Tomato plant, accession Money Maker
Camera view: horizontal (90 deg, fisheye); turntable rotation: 90 degrees
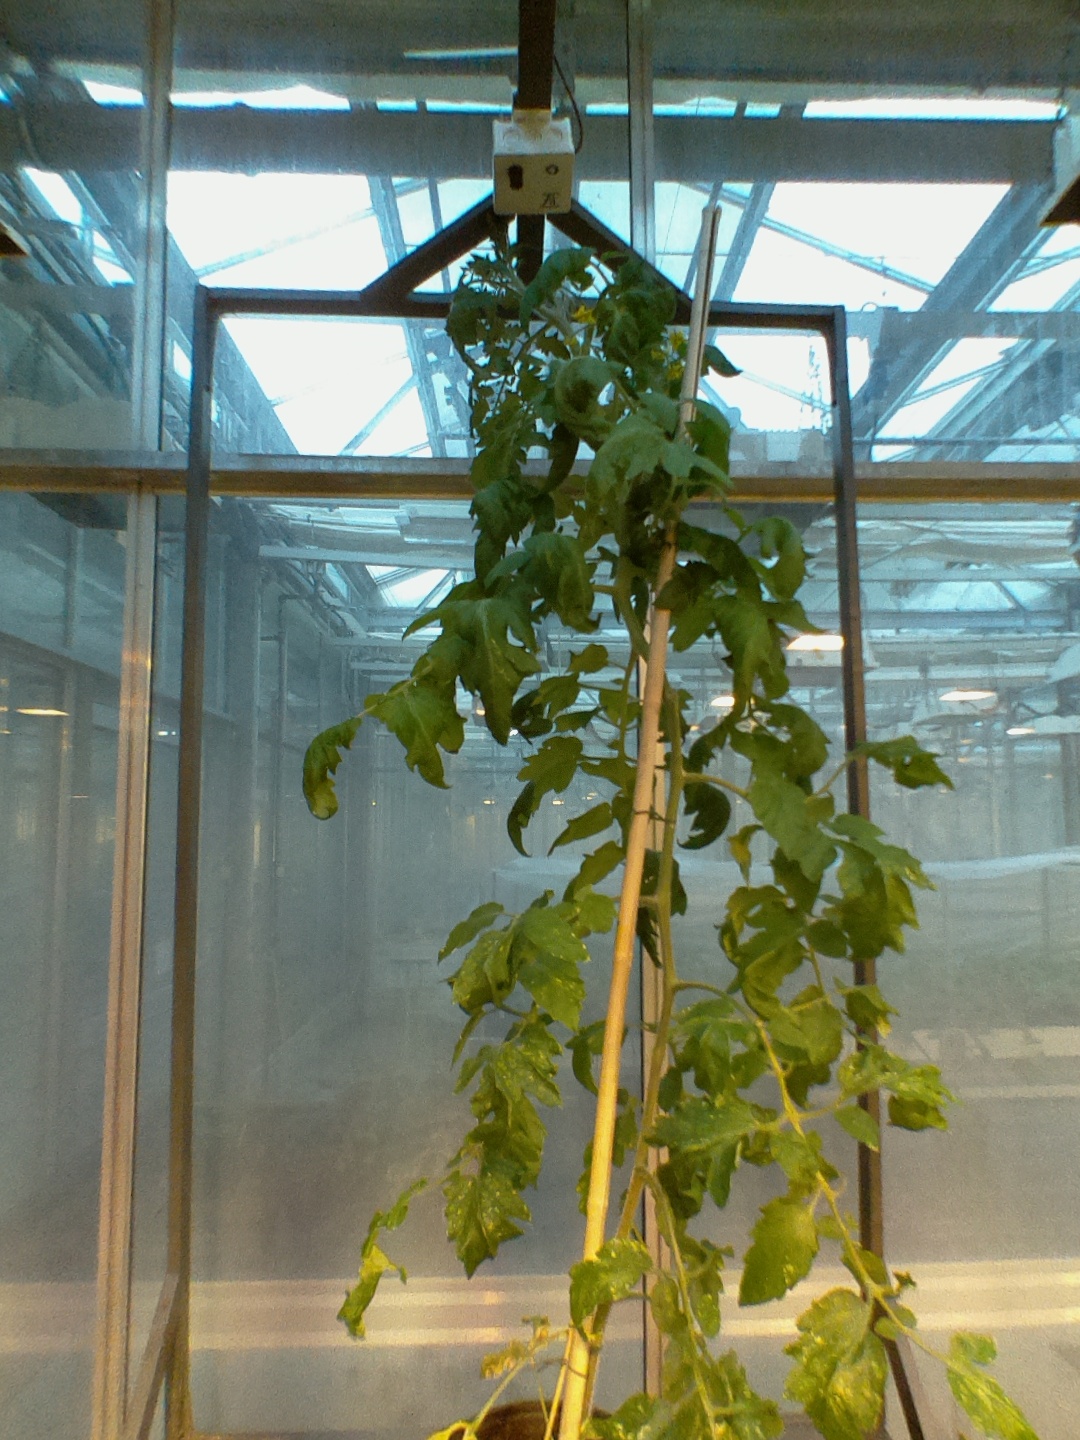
BBCH growth stage 67: Full flowering, 70%-80% of flowers open, more petals falling